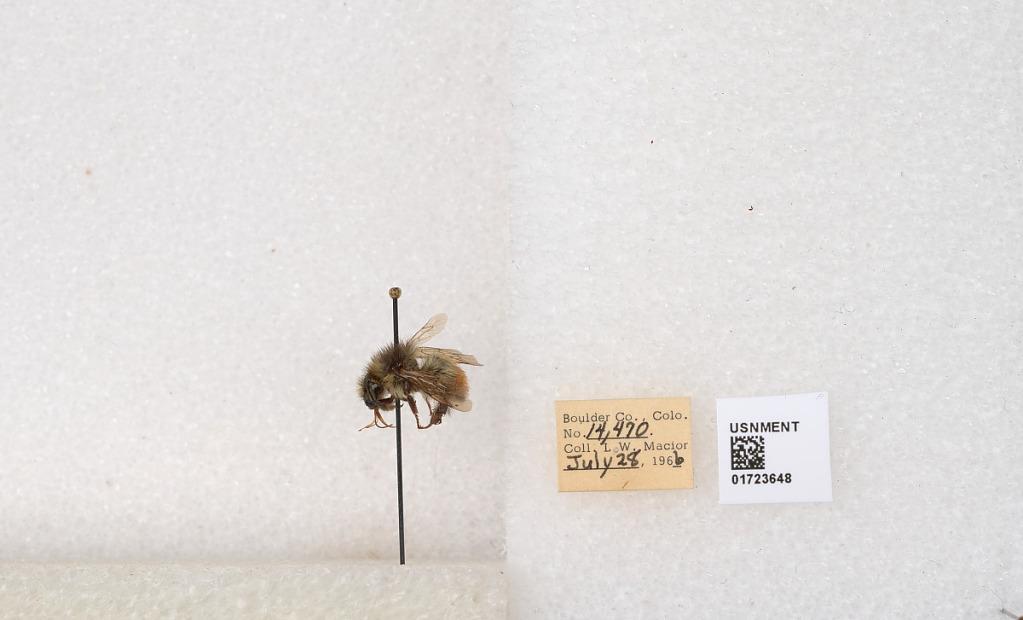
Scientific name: Bombus flavifrons Cresson
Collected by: L. Macior
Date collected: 1966-7-28
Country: United States
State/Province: Colorado
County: Boulder
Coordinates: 40.0925, -105.358